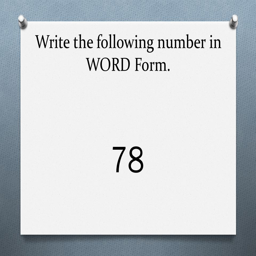
write the following number in word form .